St Kentigern's Church, Aspatria

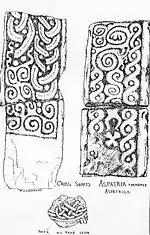
St. Kentigern's Church Aspatria Spiral Cross

The internal dimensions of the church are:- nave 22 metres by 12,2 metres; chancel 9.2 metres by 4.9 metres. Piers circular and multiangular alternatively. The pulpit made of stone, is on the north side of the chancel arch, and the reading desk is on the south side. The pews are open and uniform, with finials at the end. There are fine well executed stained glass windows, containing the Crucifixion, the Resurrection, and the Ascension with sacred devices and monograms. The window in the Musgrave Chapel contains the arms of the Musgrave family and others. It was given by Sir George Musgrave of Eden Hall, and Sir James Musgrave of Barnsley Park, Gloucester. There is also a window in the south side of the chancel, to the memory of the Rev. E. Thompson, vicar of the parish. In time additional items appeared. In 1875, a local resident named Sarah Langcake, dedicated a new organ at a cost of £200. A year Later, Mrs Powell, the widow of an earlier vicar, paid £120 for a clock to be placed in the tower, as a memorial to her late husband. She also paid for one of the bells, when the parishioners, the children, and Sir Wilfrid and Lady Lawson collaborated in 1898, to provide a peel of eight bells at a cost of £598. In 1899 a sum of £220 was paid for providing a heating system for the church.